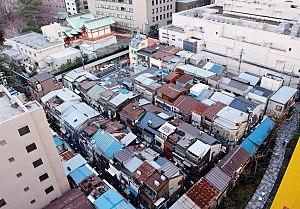
Shinjuku Golden Gai est un petit secteur du quartier de Kabukichō, dans l'arrondissement de Shinjuku, à Tokyo, au Japon. Il est connu pour son urbanisme particulier et pour sa vie nocturne. Il est composé de six ruelles connectées par d'étroits passages juste assez larges pour le passage d'une personne. La zone renferme plus de deux cents bars, clubs et bistros.